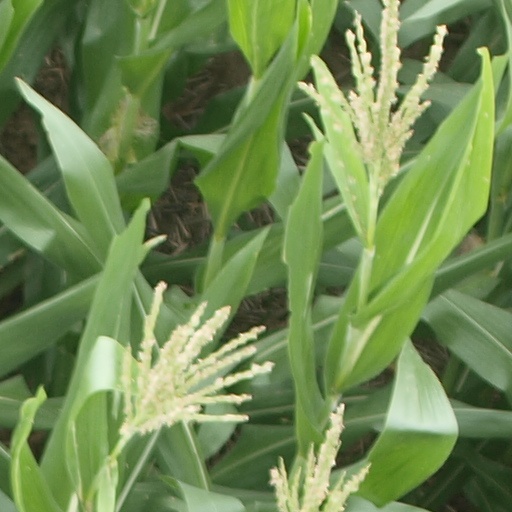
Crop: maize; corn